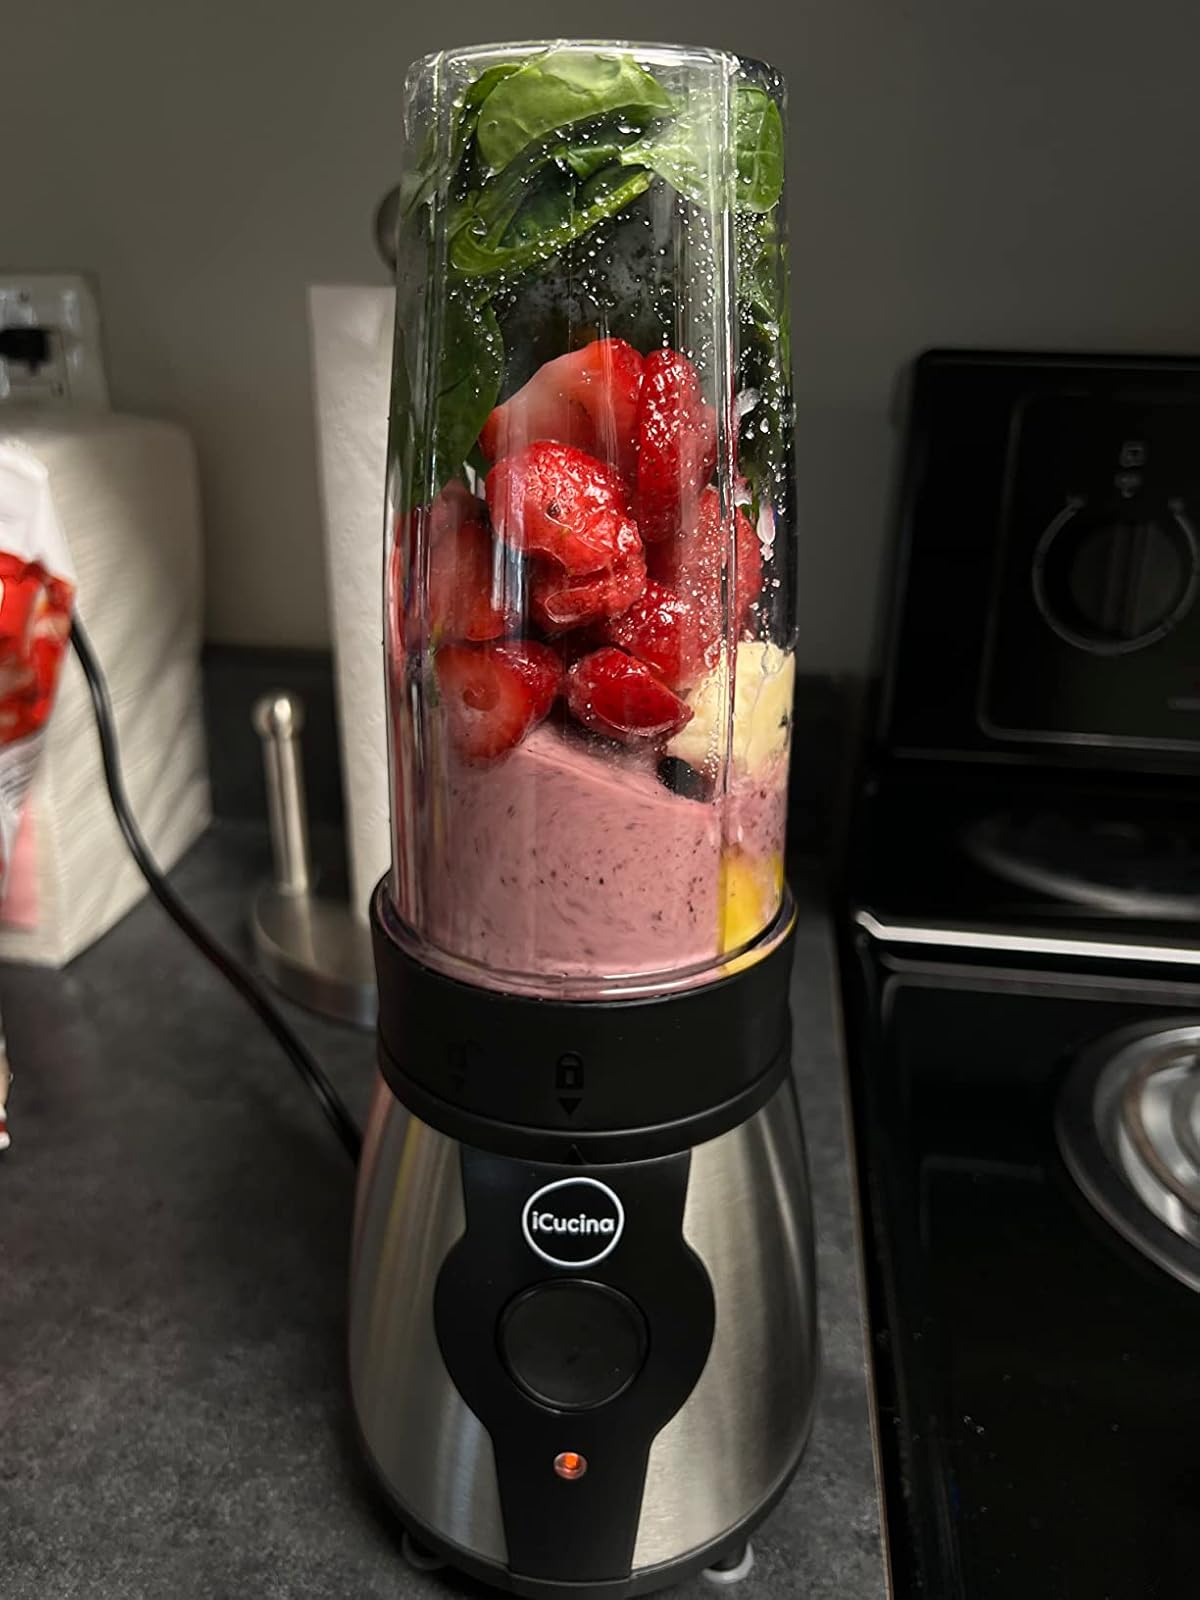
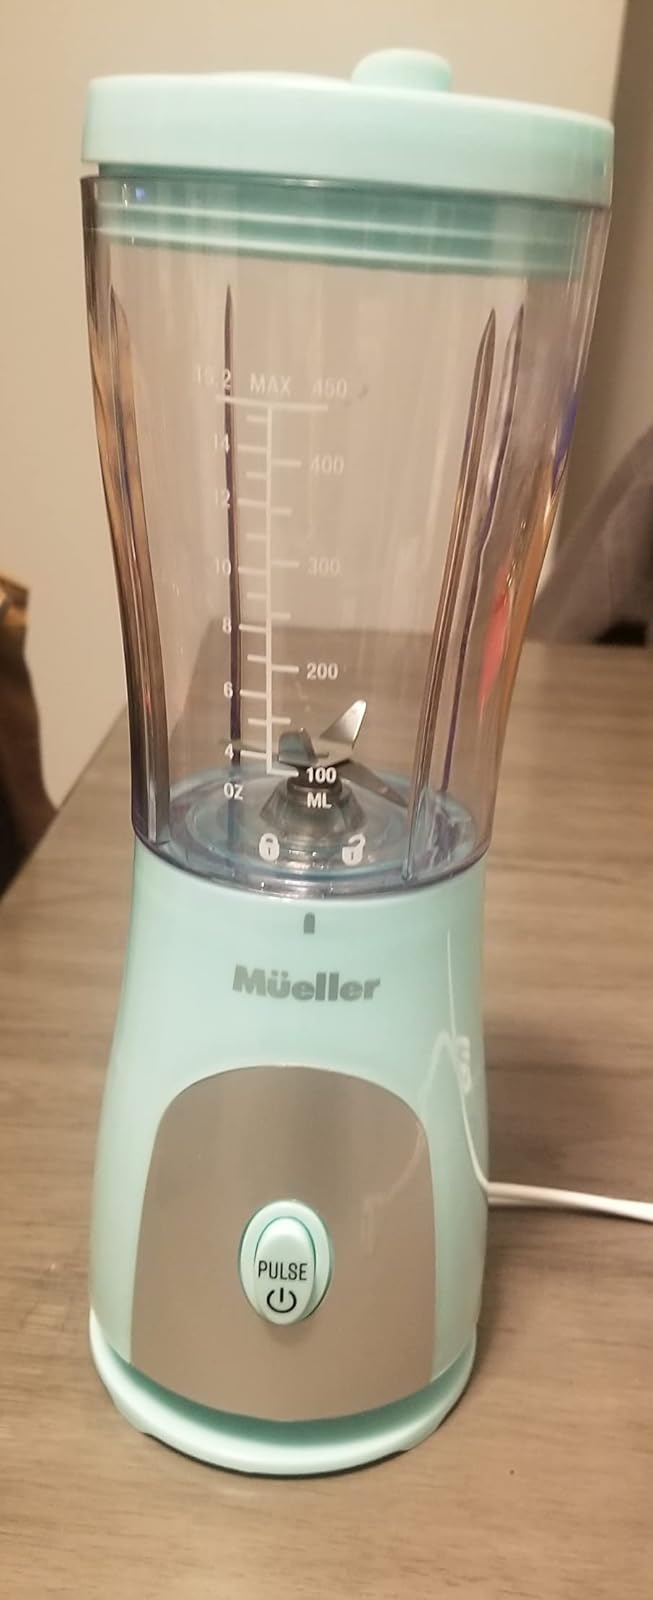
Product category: items_blender
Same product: no